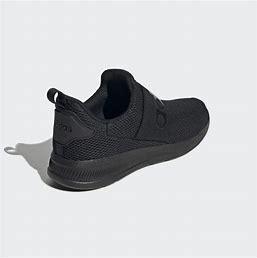
Brand: Adidas
Model: Lite Racer Adapt 4